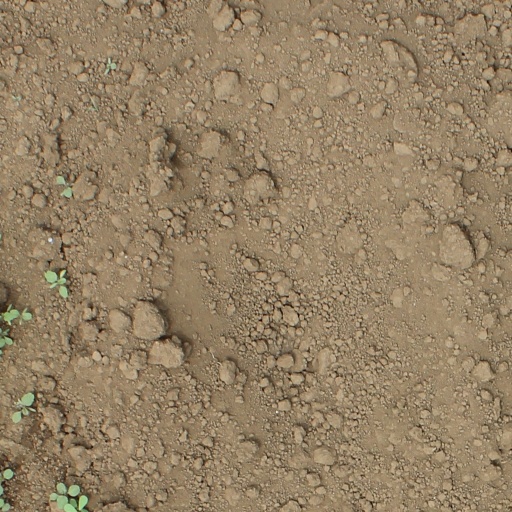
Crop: soybean